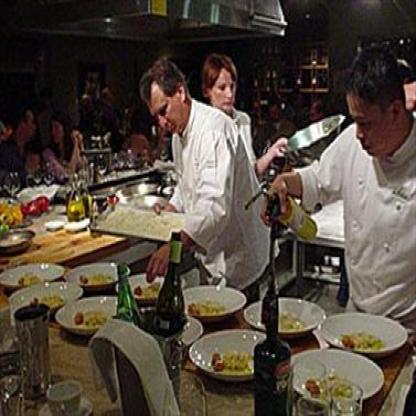
Scene: Indoor